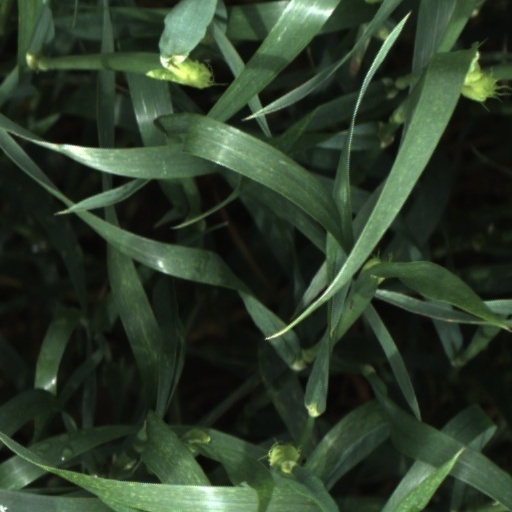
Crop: wheat